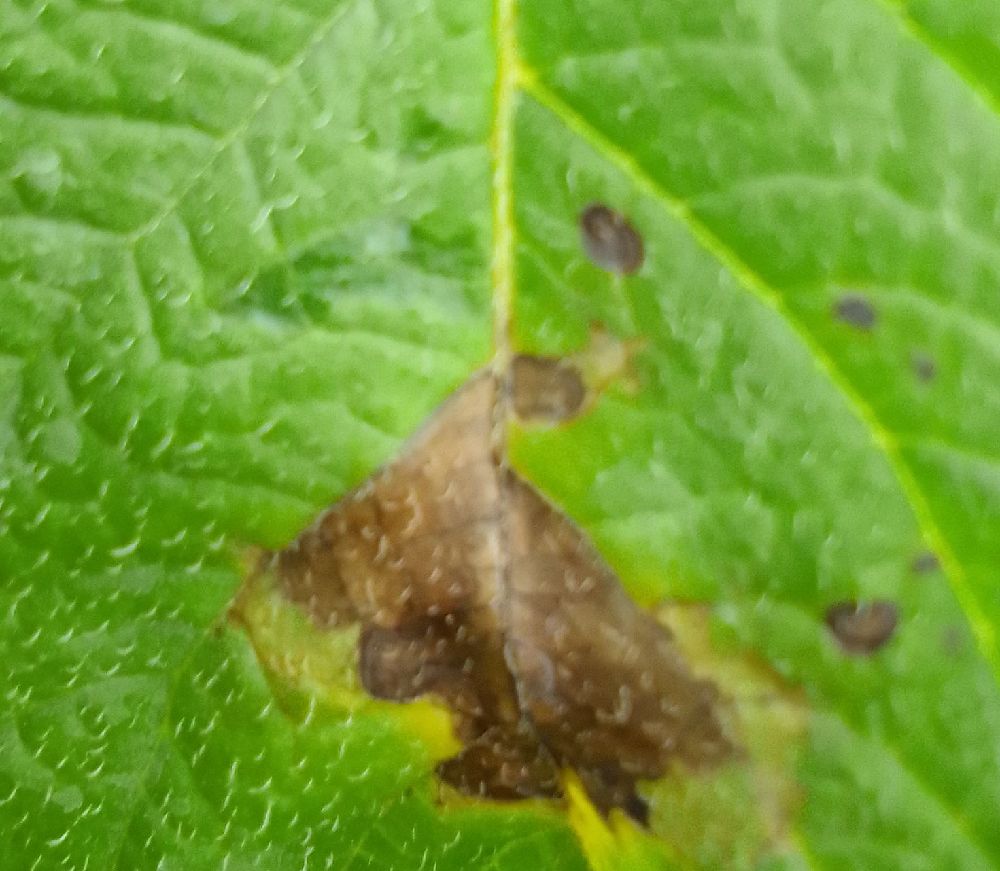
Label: Late blight